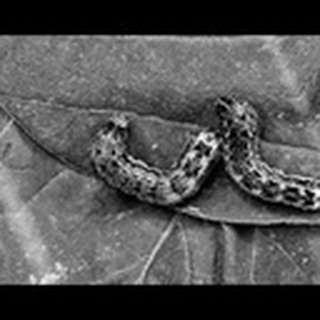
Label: cotton_army_worm